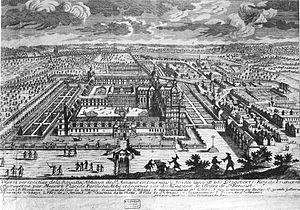
Reproduction d'une gravure ancienne d'Antoine Aveline (vers 1710) sur une carte postale du début du XXe s.
L'abbaye de Saint-Amand, initialement abbaye d'Elnon, installée à Saint-Amand-les-Eaux, fut une abbaye bénédictine en activité de 639 à 1790. Elle fut dès le IXᵉ siècle un centre culturel important, avec une bibliothèque et un scriptorium de production de manuscrits, tels que la Seconde Bible de Charles le Chauve, et des écolâtres célèbres tels que Milon et Hucbald.
Milon de Saint Amand est un moine appartenant à la période de la renaissance Carolingienne. La date de sa naissance demeure une source de conflit, elle se situerait vers 800-810 environ. Toutefois, sa mort est très bien relatée dans les écrits de son élève Hucbald. Il serait décédé en septembre 872. Historien et poète, Milon est reconnu pour ses œuvres hagiographiques. Il fait partie de la seconde génération de moines lettrés formés par la renaissance carolingienne.